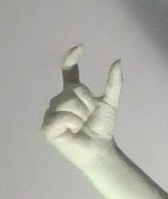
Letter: nun